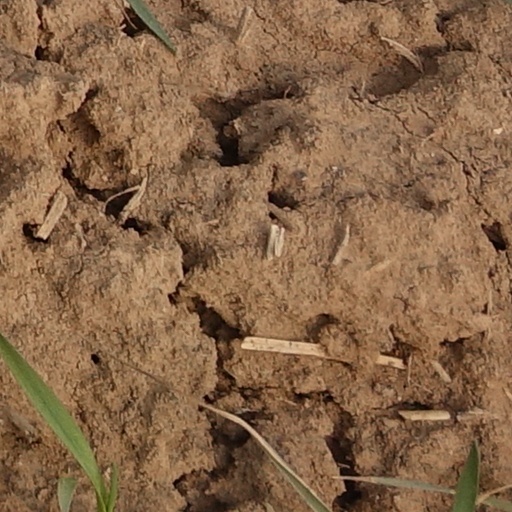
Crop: wheat